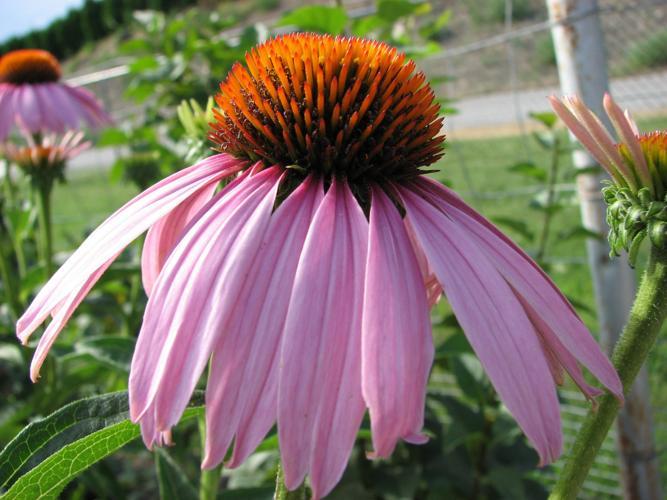
Label: purple coneflower